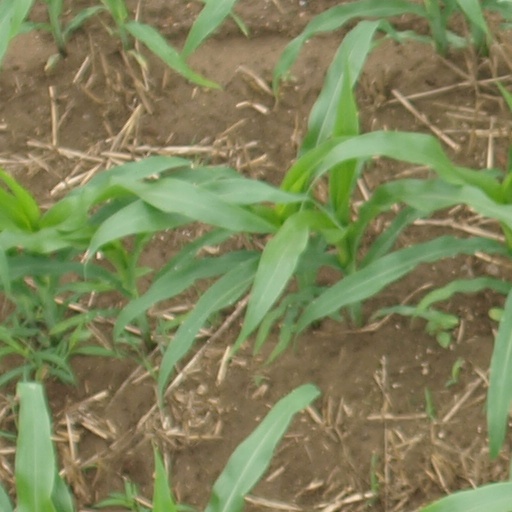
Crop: maize; corn